Erkelenz

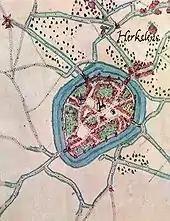
"Herkelens" around 1560. The map by Jacob van Deventer shows the layout of streets in the town centre - still largely preserved - with the town defences, town hall and church

The overwhelming theory is that the name "Erkelenz" belongs to the group of Gallo-Romance placenames. According to this view the name of the town, which first appears in the records in a document dating to 966 A.D. sealed by Otto the Great as "herclinze", comes from "fundus herculentiacus": Herculentian estate (Estate of Herculentius). From the original adjectival character of the personal name the neuter noun "Herculentiacum" developed. However a continuity of settlement from Roman to Frankish times cannot be proven. As a result, it is also postulated that the name does not have Roman, but Old High German origins, according to which the word "linta" = lime tree. In 1118 A.D. the name of the place finally appears as "Erkelenze".